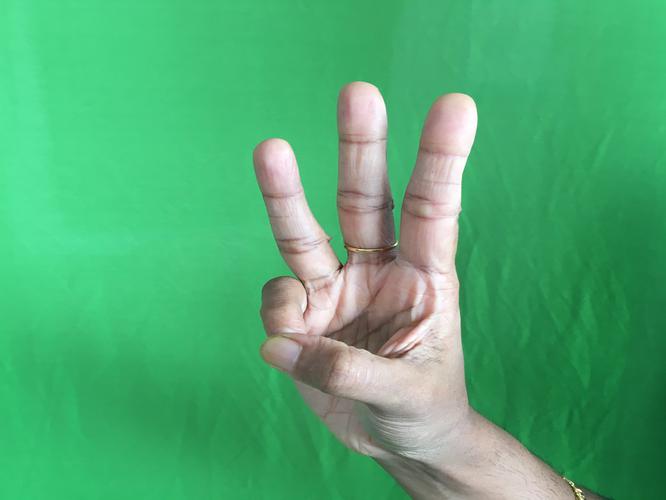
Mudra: Trishulam
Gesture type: single_hand